In His Steps (1964 film)

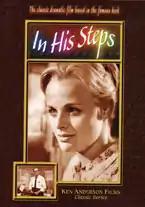
DVD cover

In His Steps is a 1964 Christian film based on the novel of the same name by Charles Sheldon, written and directed by Ken Anderson.